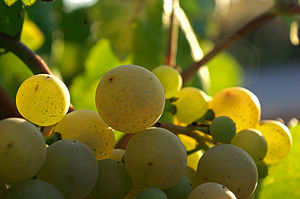
Xarel-lo
Xarel·lo druer
Xarel·lo er en hvidvinsdrue, der er udbredt i det nordøstlige Spanien og især bruges til cava – sammen med druerne Parellada og Macabeo.